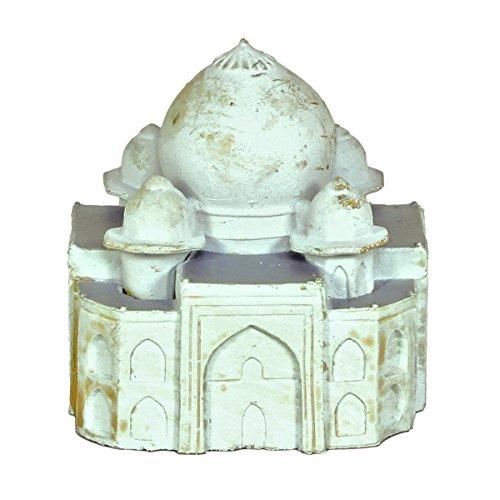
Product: Safari 679604 Around the World TOOB, 10 Figurines
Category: Toys & Games | Toy Figures & Playsets | Playsets & Vehicles | Playsets
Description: TOOB SPECIFICATIONS – Replica size each figurine ranges from 1.5” to 3.” TOOB measures 2”L x 2”W x 12.9”H.
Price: $12.90
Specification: ProductDimensions:2.5x2.5x13inches|ItemWeight:4.6ounces|ShippingWeight:5ounces|DomesticShipping:ItemcanbeshippedwithinU.S.|InternationalShipping:Thisitemisnoteligibleforinternationalshipping.LearnMore|ASIN:B0081GG6KI|Itemmodelnumber:679604|Manufacturerrecommendedage:36months-15years